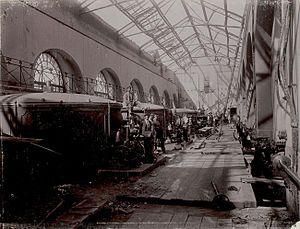
Emile Pricam (1844-1919), Usine hydroélectrique de Chèvres, incendie, 8 septembre 1898, épreuve photographique sur papier au collodion collée en plein sur carton fort, 20 x 26 cm, inv. Album SIG no 4, Chèvres 1897 et Usine à gaz
L'usine hydroélectrique de Chèvres est une usine construite entre 1893 et 1896 sur le Rhône, située dans le canton de Genève, en Suisse. Elle a fonctionné de 1896 à 1943, date de la mise en service du Barrage de Verbois